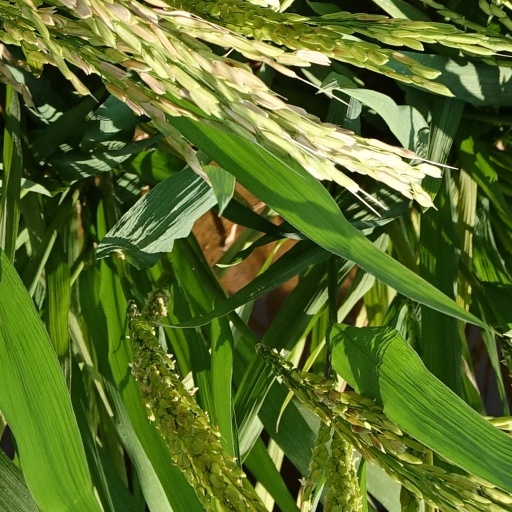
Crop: rice